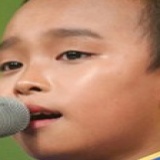
ca sĩ Hồ Văn Cường